Occident (sternwheeler)

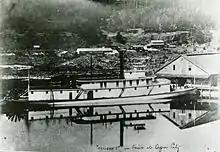
Occident at the boat basin in Oregon City, probably in the late 1870s.

On Saturday, May 13, 1876, the sternwheeler "Dayton" was moored at Oregon City, when "Occident", then owned by the Willamette River Transportation and Locks Company came into the boat basin at full steam to unload a cargo of wheat for the Oregon City Mills. "Dayton", at 203.4 gross tons, was much smaller than "Occident".